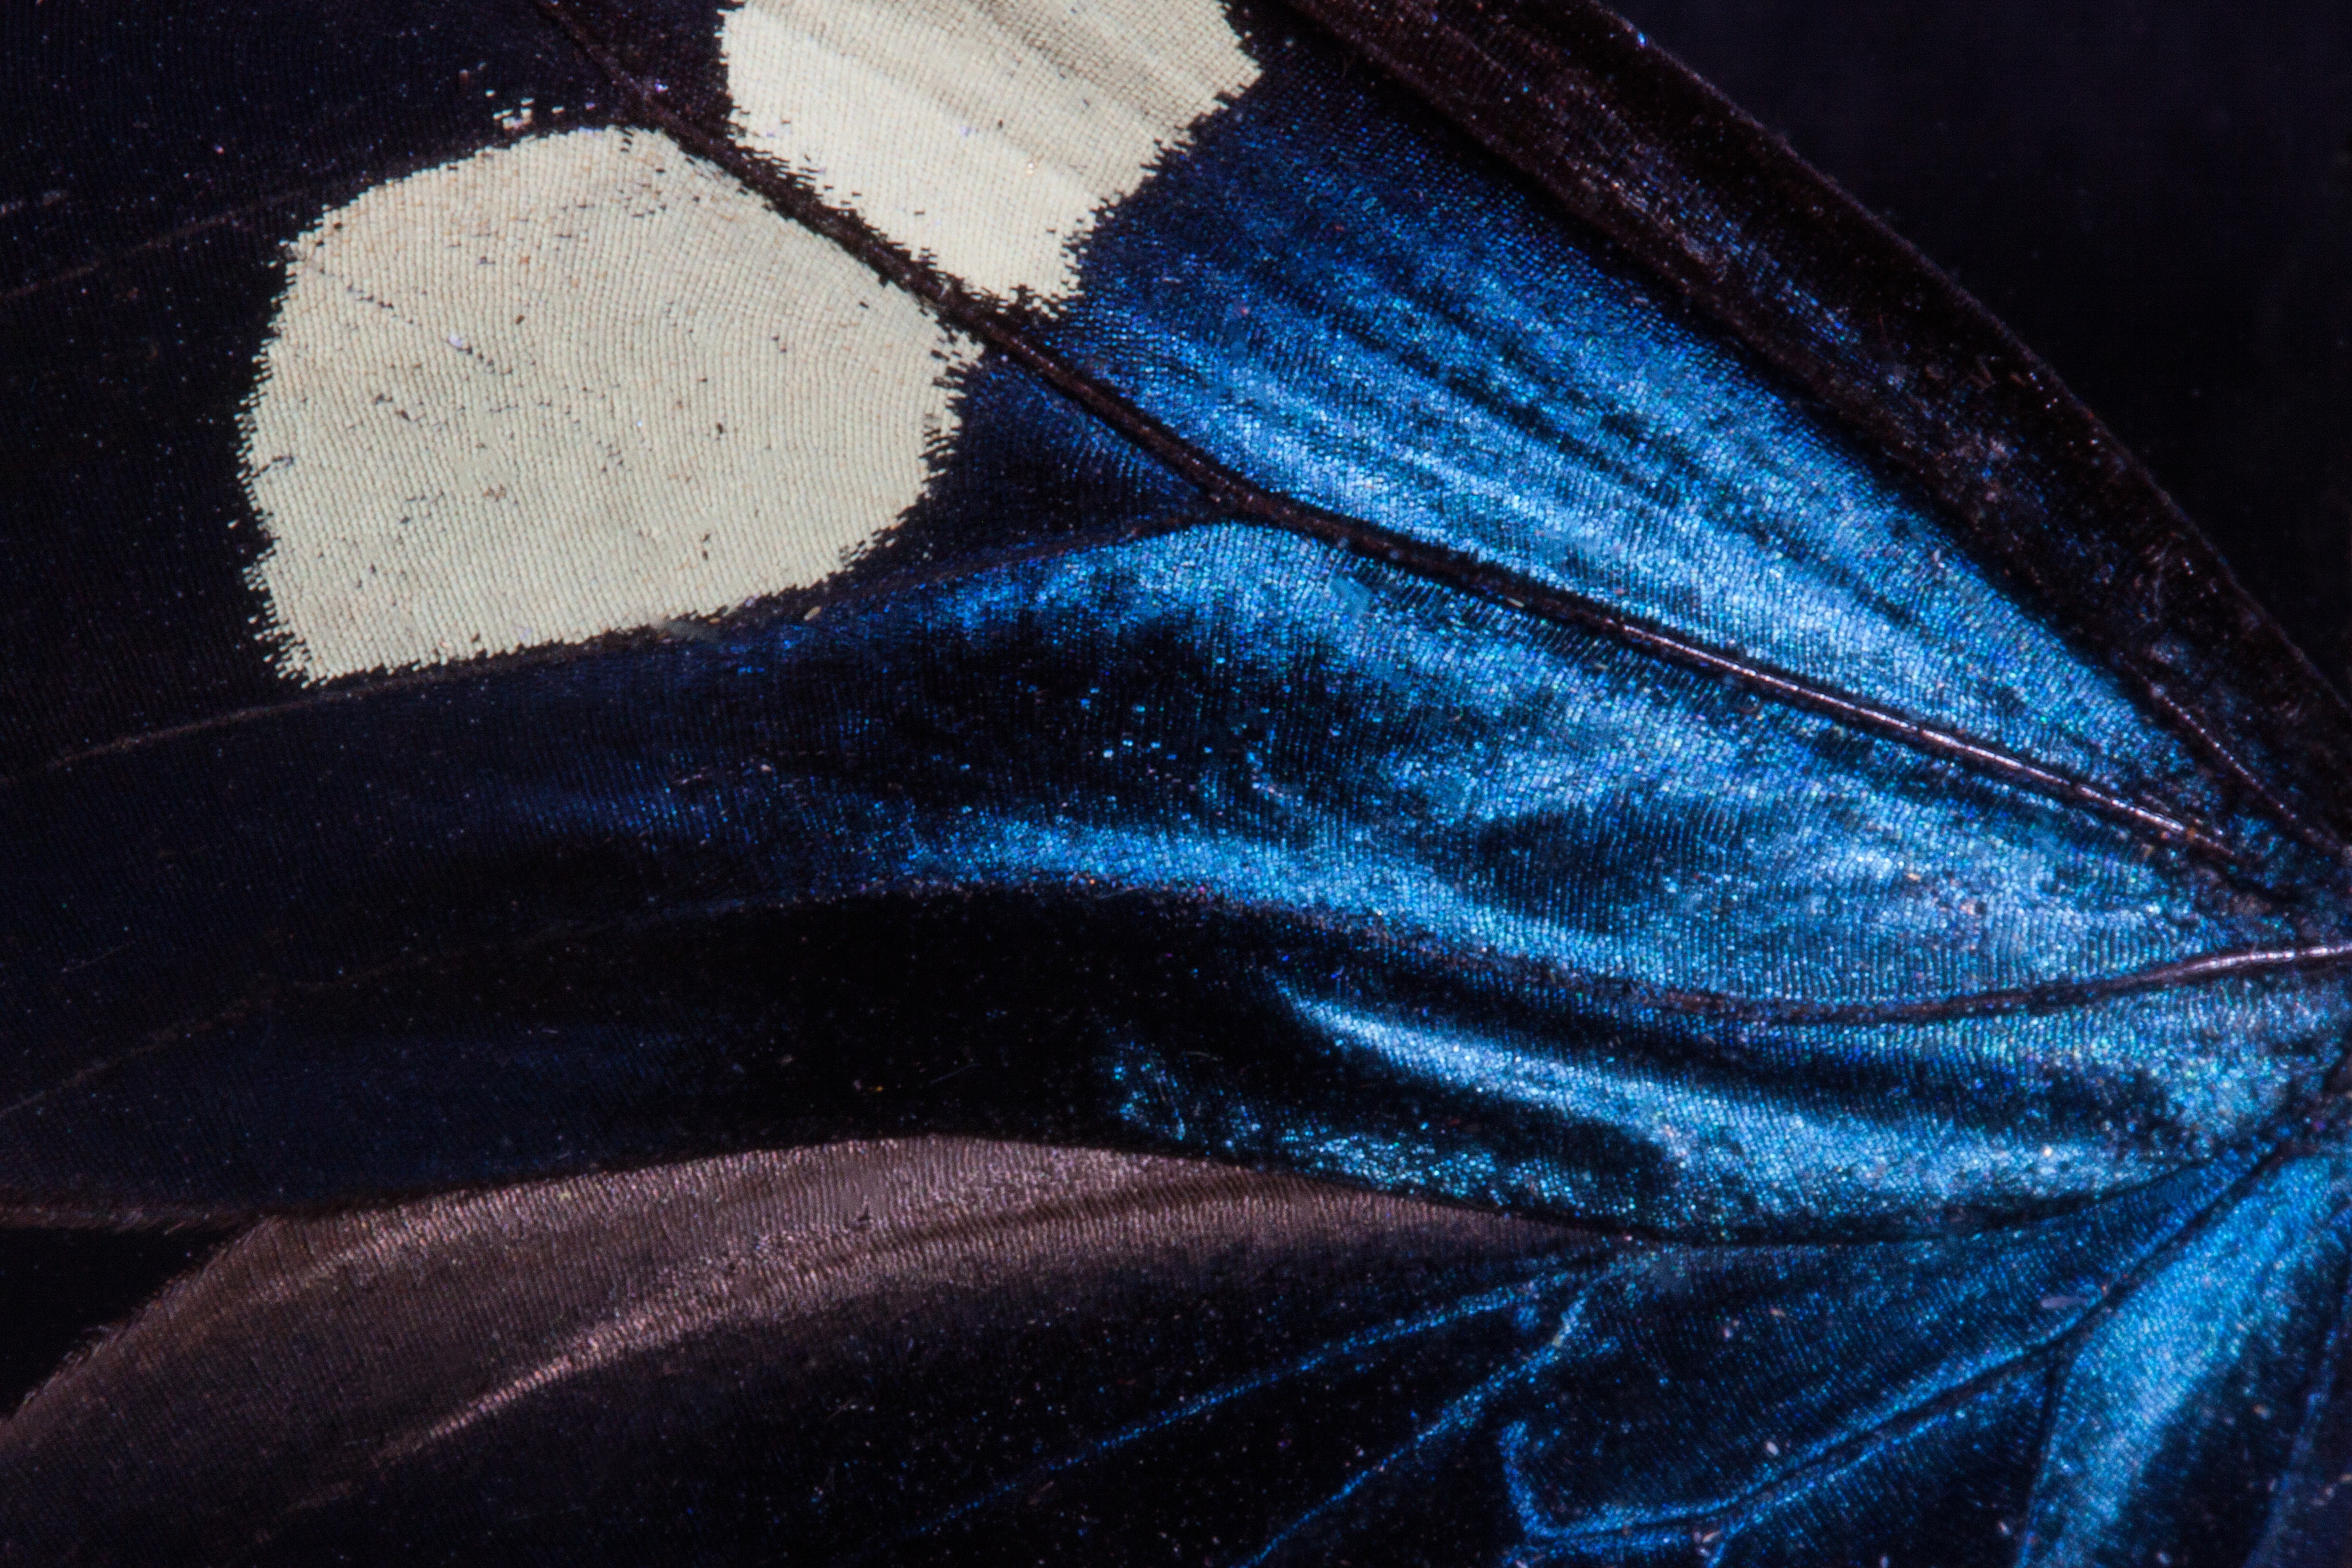
wing, structure, white, texture, leaf, line, color, insect, macro, brown, darkness, blue, butterfly, black, scale, material, close up, textile, background, south america, exotic, shape, amazon, iridescent, macro photography, fund, wing scales, ultramarine